Cadaver Tomb of René of Chalon

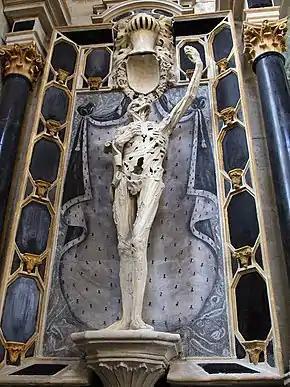
Limestone statue of a putrefied and skinless corpse which looks upwards at his outstretched left hand.

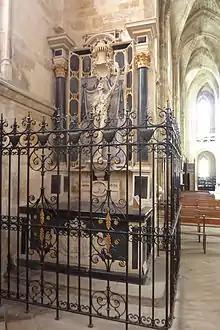
Full view of the monument, opening from the viewers POV with spiked metal barriers, and rises to the family mass-burial tomb, the altarpiece, and Richier's limestone depiction of the René of Chalon as a decayed living corpse.

The Cadaver Tomb of René of Chalon (also known as the Memorial to the Heart of René de Chalon or The Skeleton) is a late Gothic period cadaver monument ("transi") in the church of Saint-Étienne at Bar-le-Duc, in northeastern France. It consists of an altarpiece and a limestone statue of a putrefied and skinless corpse which stands upright and extends his left hand outwards. Completed sometime between 1544 and 1557, the majority of its construction is attributed to the French sculptor Ligier Richier. Other elements, including the coat of arms and funerary drapery, were added in the 16th and 18th centuries respectively.